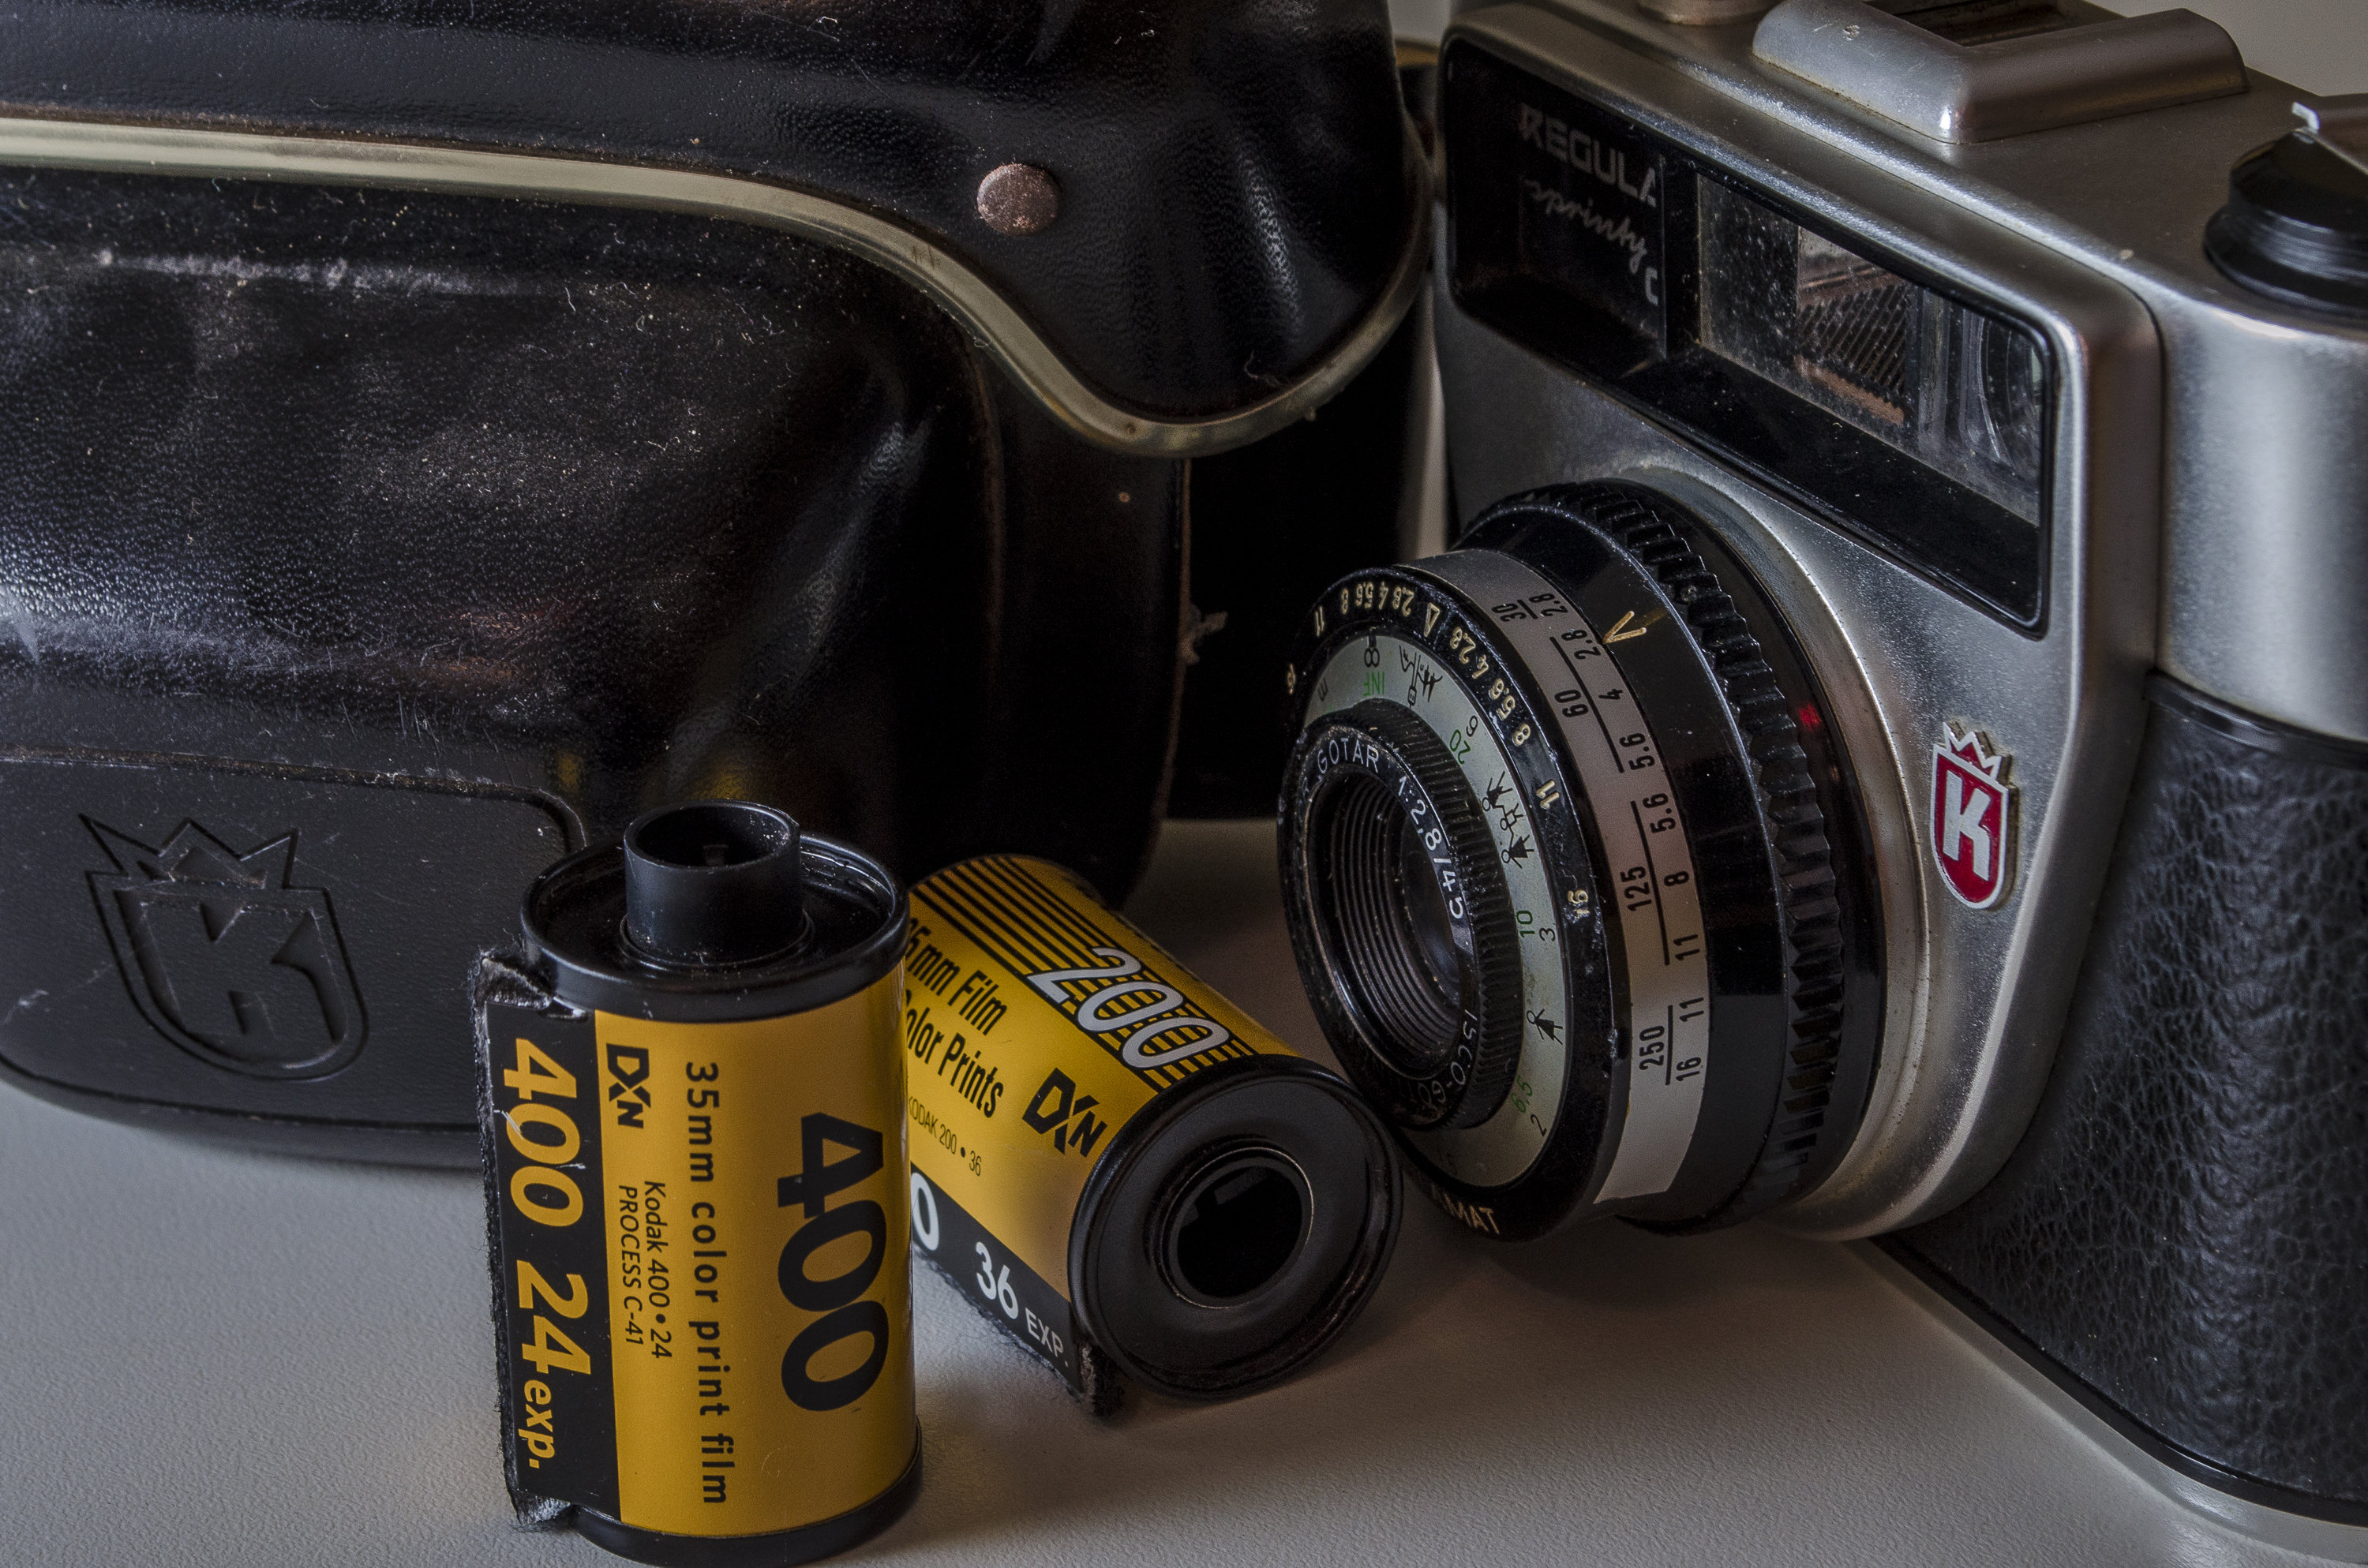
camera, wheel, vehicle, reflex camera, digital camera, estenopeica, estenopo, c, camara, regula, analogica, sprinty, estenopit, camera lens, digital slr, single lens reflex camera, cameras optics